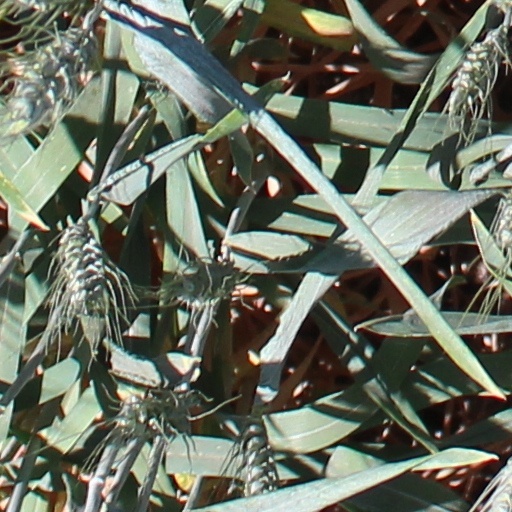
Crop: wheat